John Golden

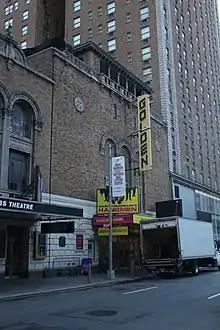
John Golden Theatre, NYC 2022

"The Saphead" (1920), a film starring Buster Keaton, was presented by John L. Golden and Winchell Smith in conjunction with Marcus Loew. It was based on "The New Henrietta", a 1913 stage hit for which Golden and Smith had been responsible. In 1925 Golden produced the film "Thank You", adapted from a play by Winchell Smith and Tom Cushing, directed by John Ford and starring George O'Brien. The film of Lightnin', adapted from Golden's stage success, appeared on October 31, 1930. In 1932 Golden co-produced the film version of "Those We Love", starring Mary Astor, Kenneth MacKenna and Lilyan Tashman.